Money supply

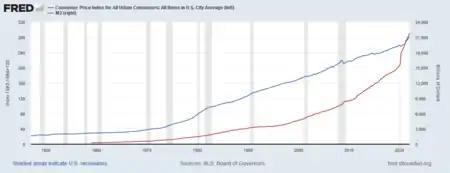
CPI-Urban (blue) vs M2 money supply (red); recessions in gray

There are several standard measures of the money supply, classified along a spectrum or continuum between narrow and broad "monetary aggregates". Narrow measures include only the most liquid assets: those most easily used to spend (currency, checkable deposits). Broader measures add less liquid types of assets (certificates of deposit, etc.).